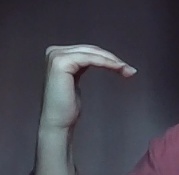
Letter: haa